Kasturi Shankar

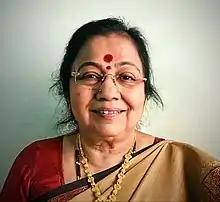

Kasturi Shankar is an Indian singer who sings mainly in Kannada language. She has recorded few films songs in Malayalam and Tulu languages and many non-film songs in Konkani, Tamil, Sanskrit, Telugu and Hindi.